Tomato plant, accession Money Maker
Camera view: tilt-top (135 deg); turntable rotation: 60 degrees
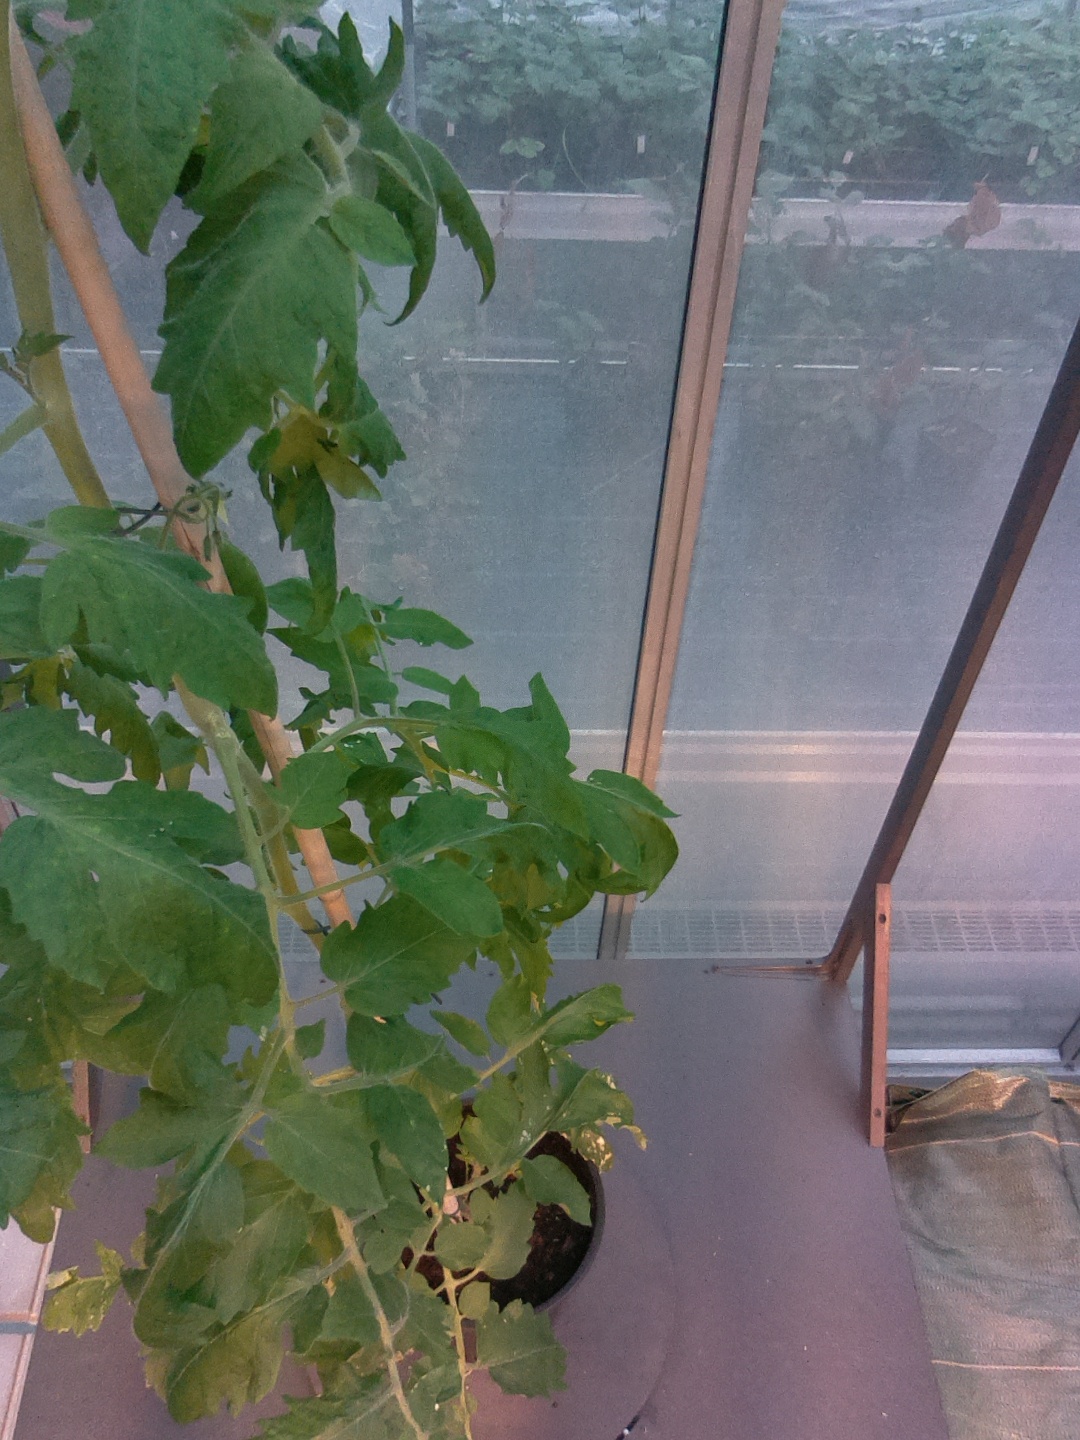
BBCH growth stage 60: First flowers open